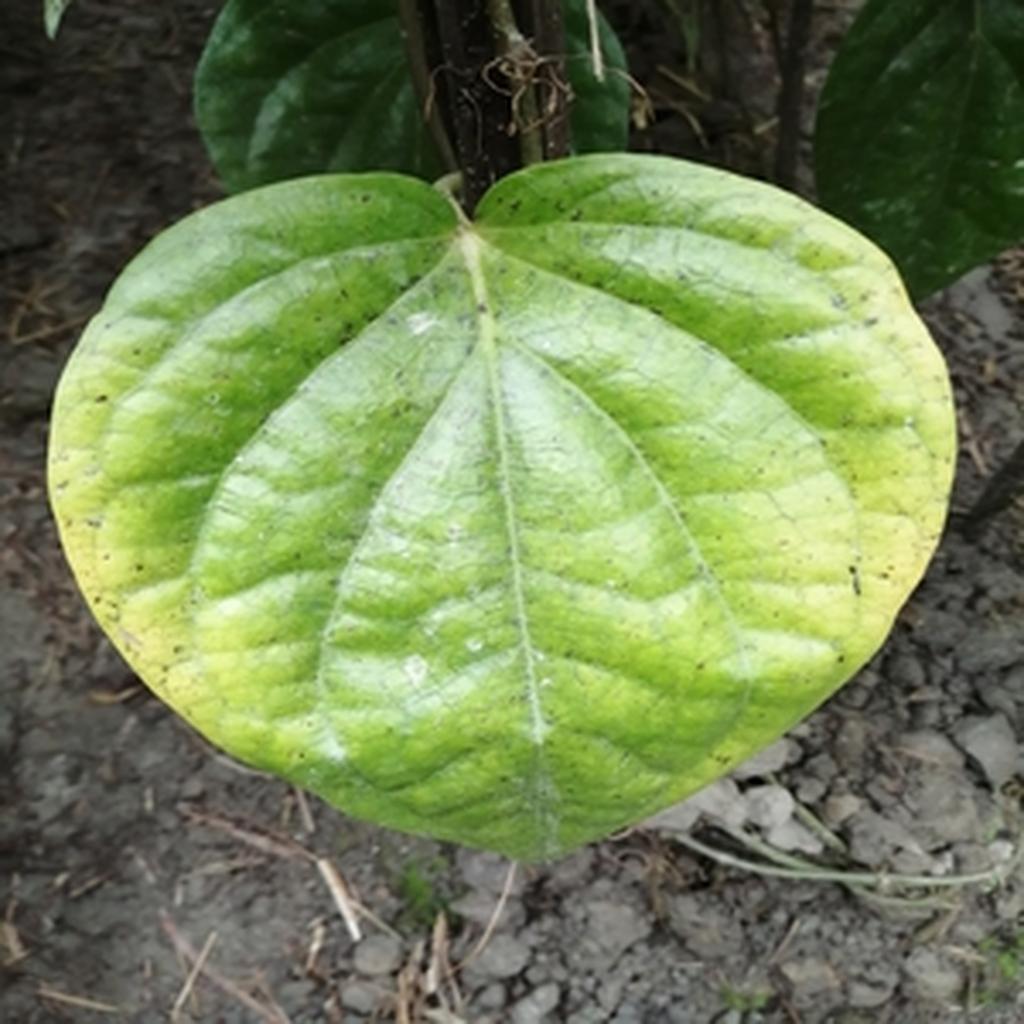
Label: Leaf_Spot